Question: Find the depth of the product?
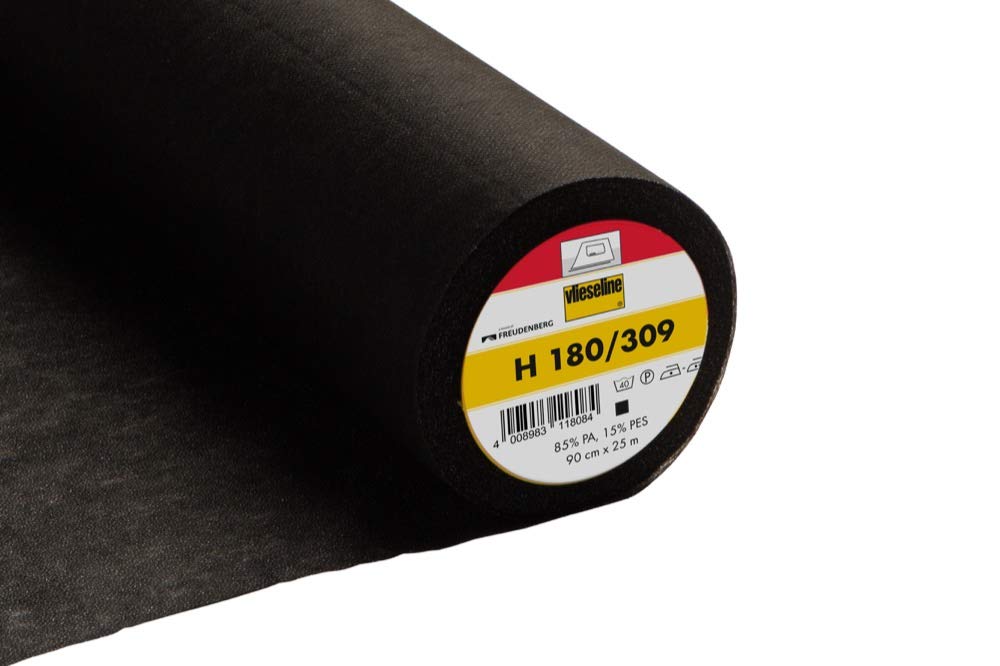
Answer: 25.0 metre